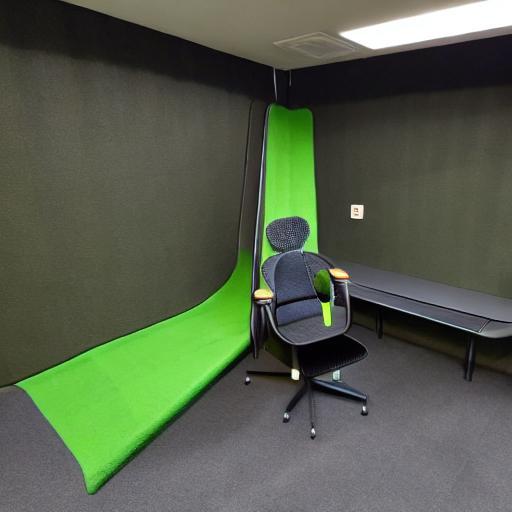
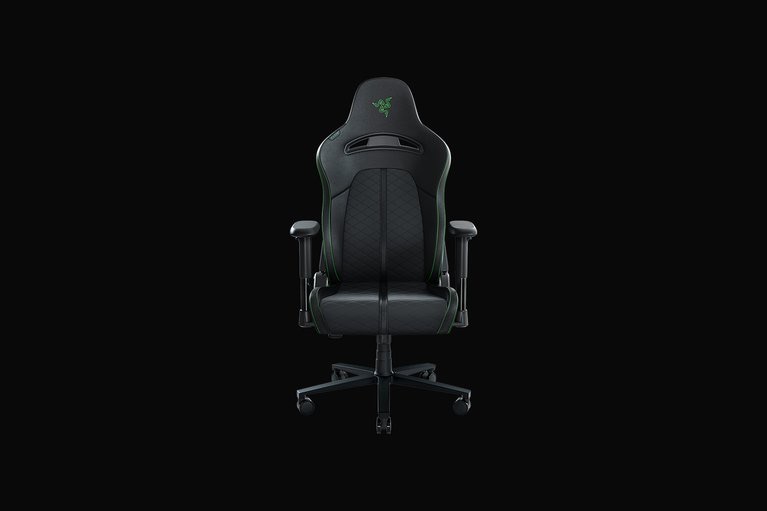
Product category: items_chair
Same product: no